San Antonio Cuajimoloyas

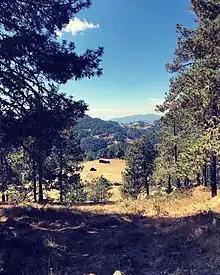
Cuajimoloyas, Mexico

San Antonio Cuajimoloyas (often known simply as Cuajimoloyas) is a village in the Sierra Norte de Oaxaca region in Oaxaca, Mexico. It is located at an elevation of 10,490 feet (3,197 meters).